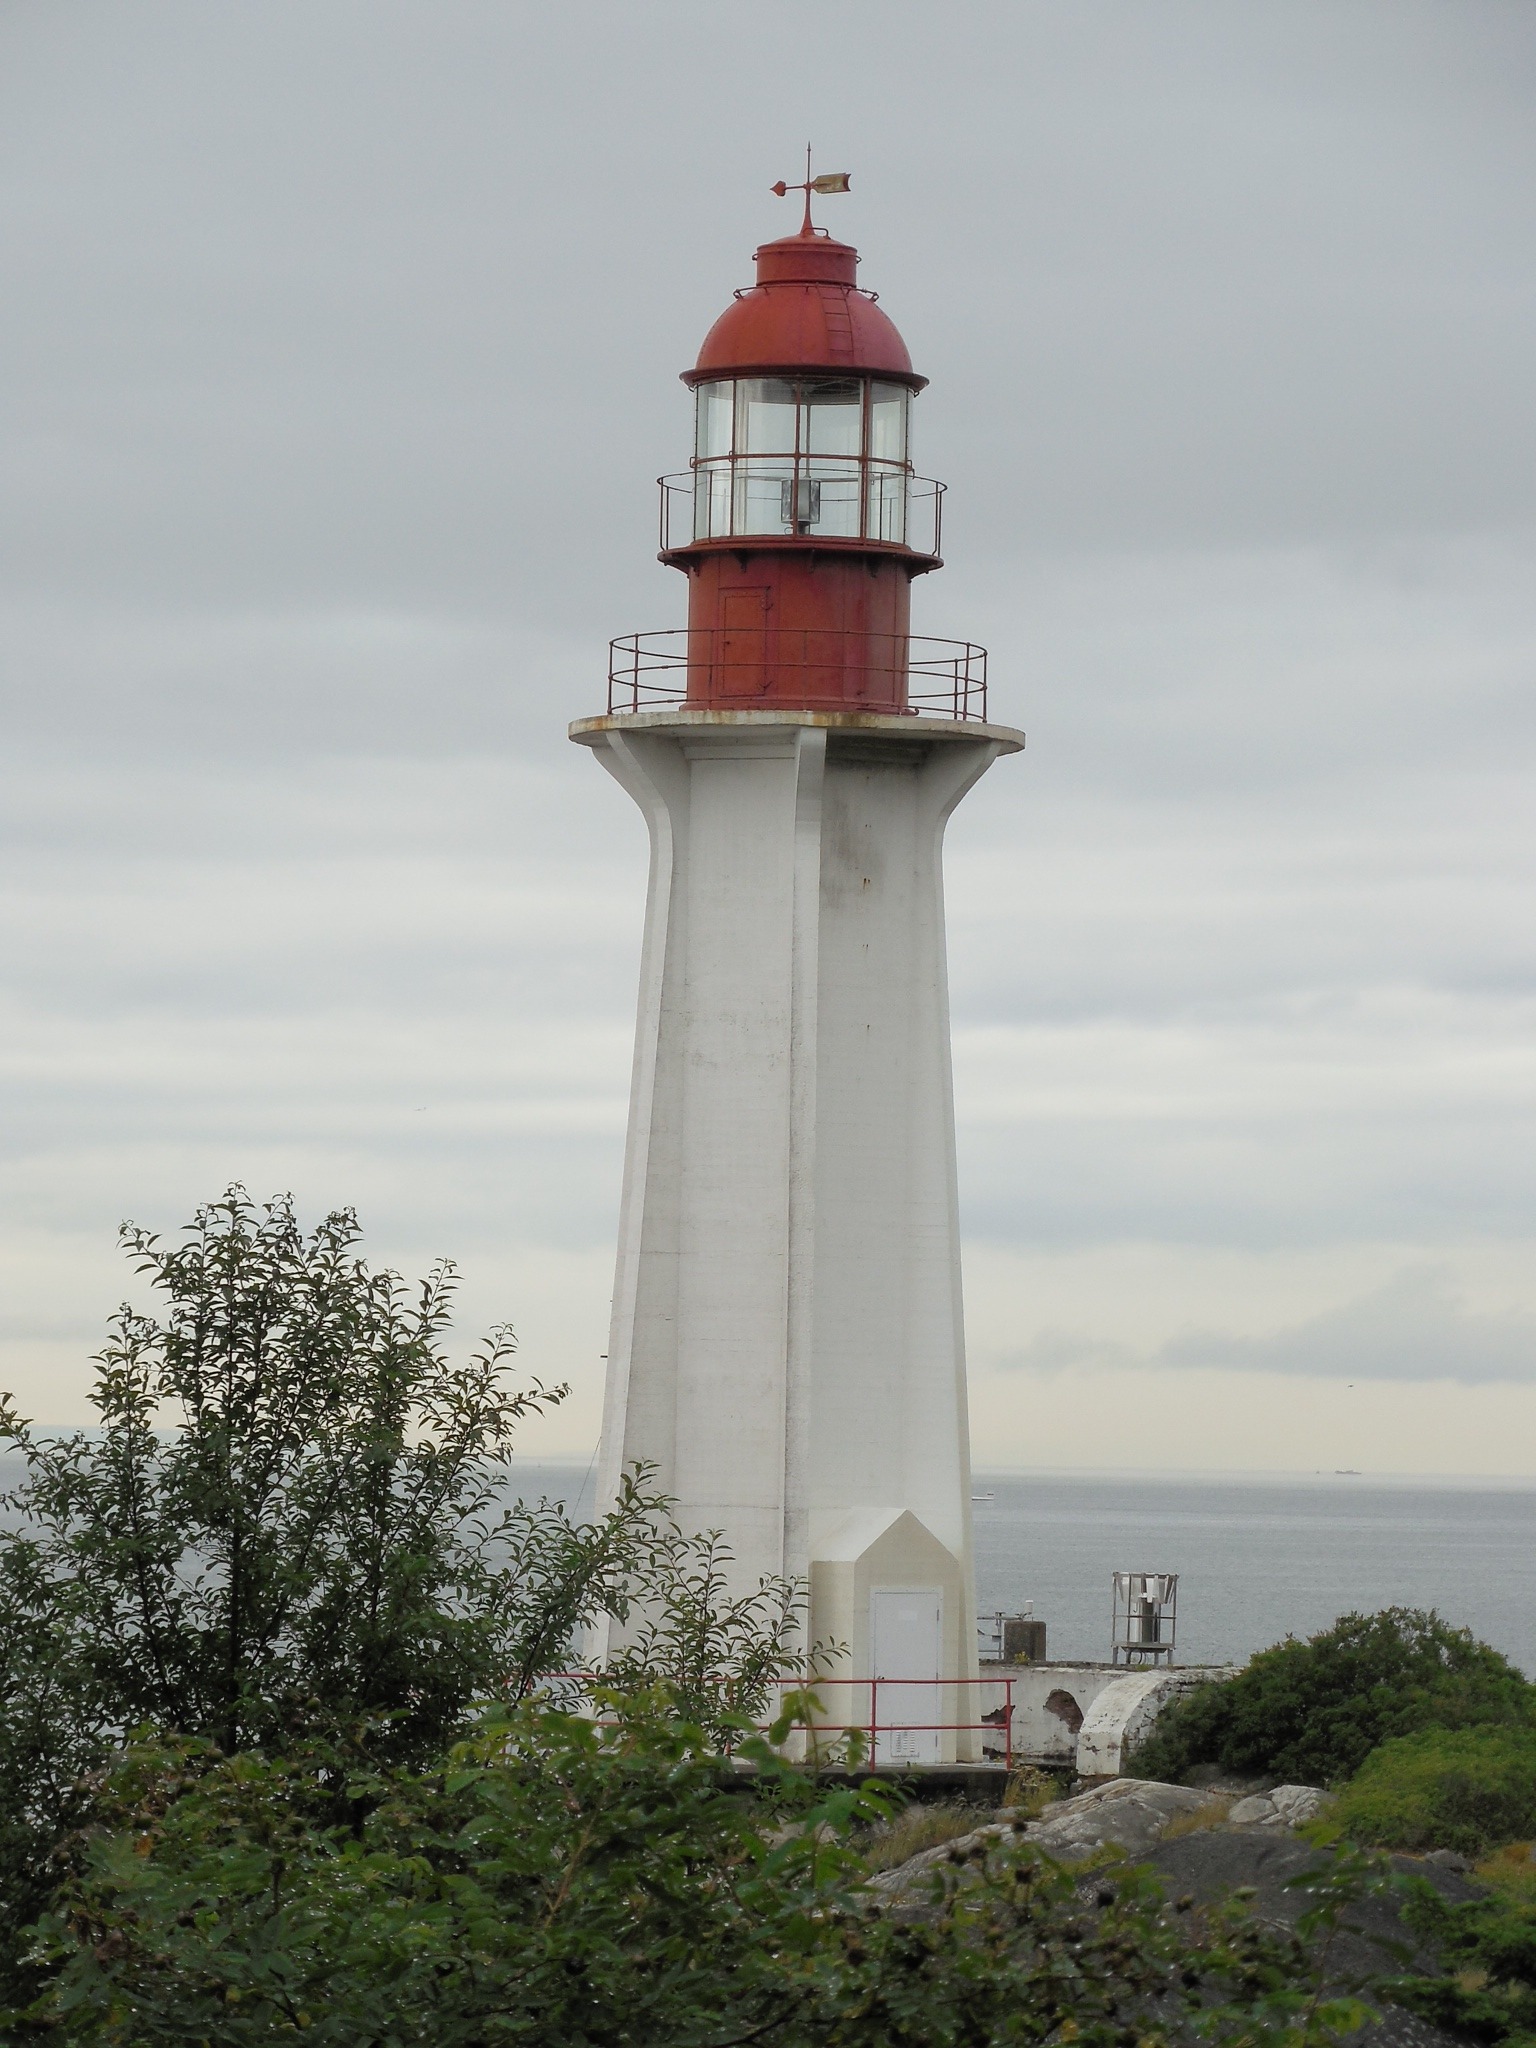
sea, coast, water, lighthouse, house, coastline, tower, sailing, beacon, signal, seashore, california, light house, nautical, canada, safety, navigation, warning, maritime, control tower, guidance, pigeon point